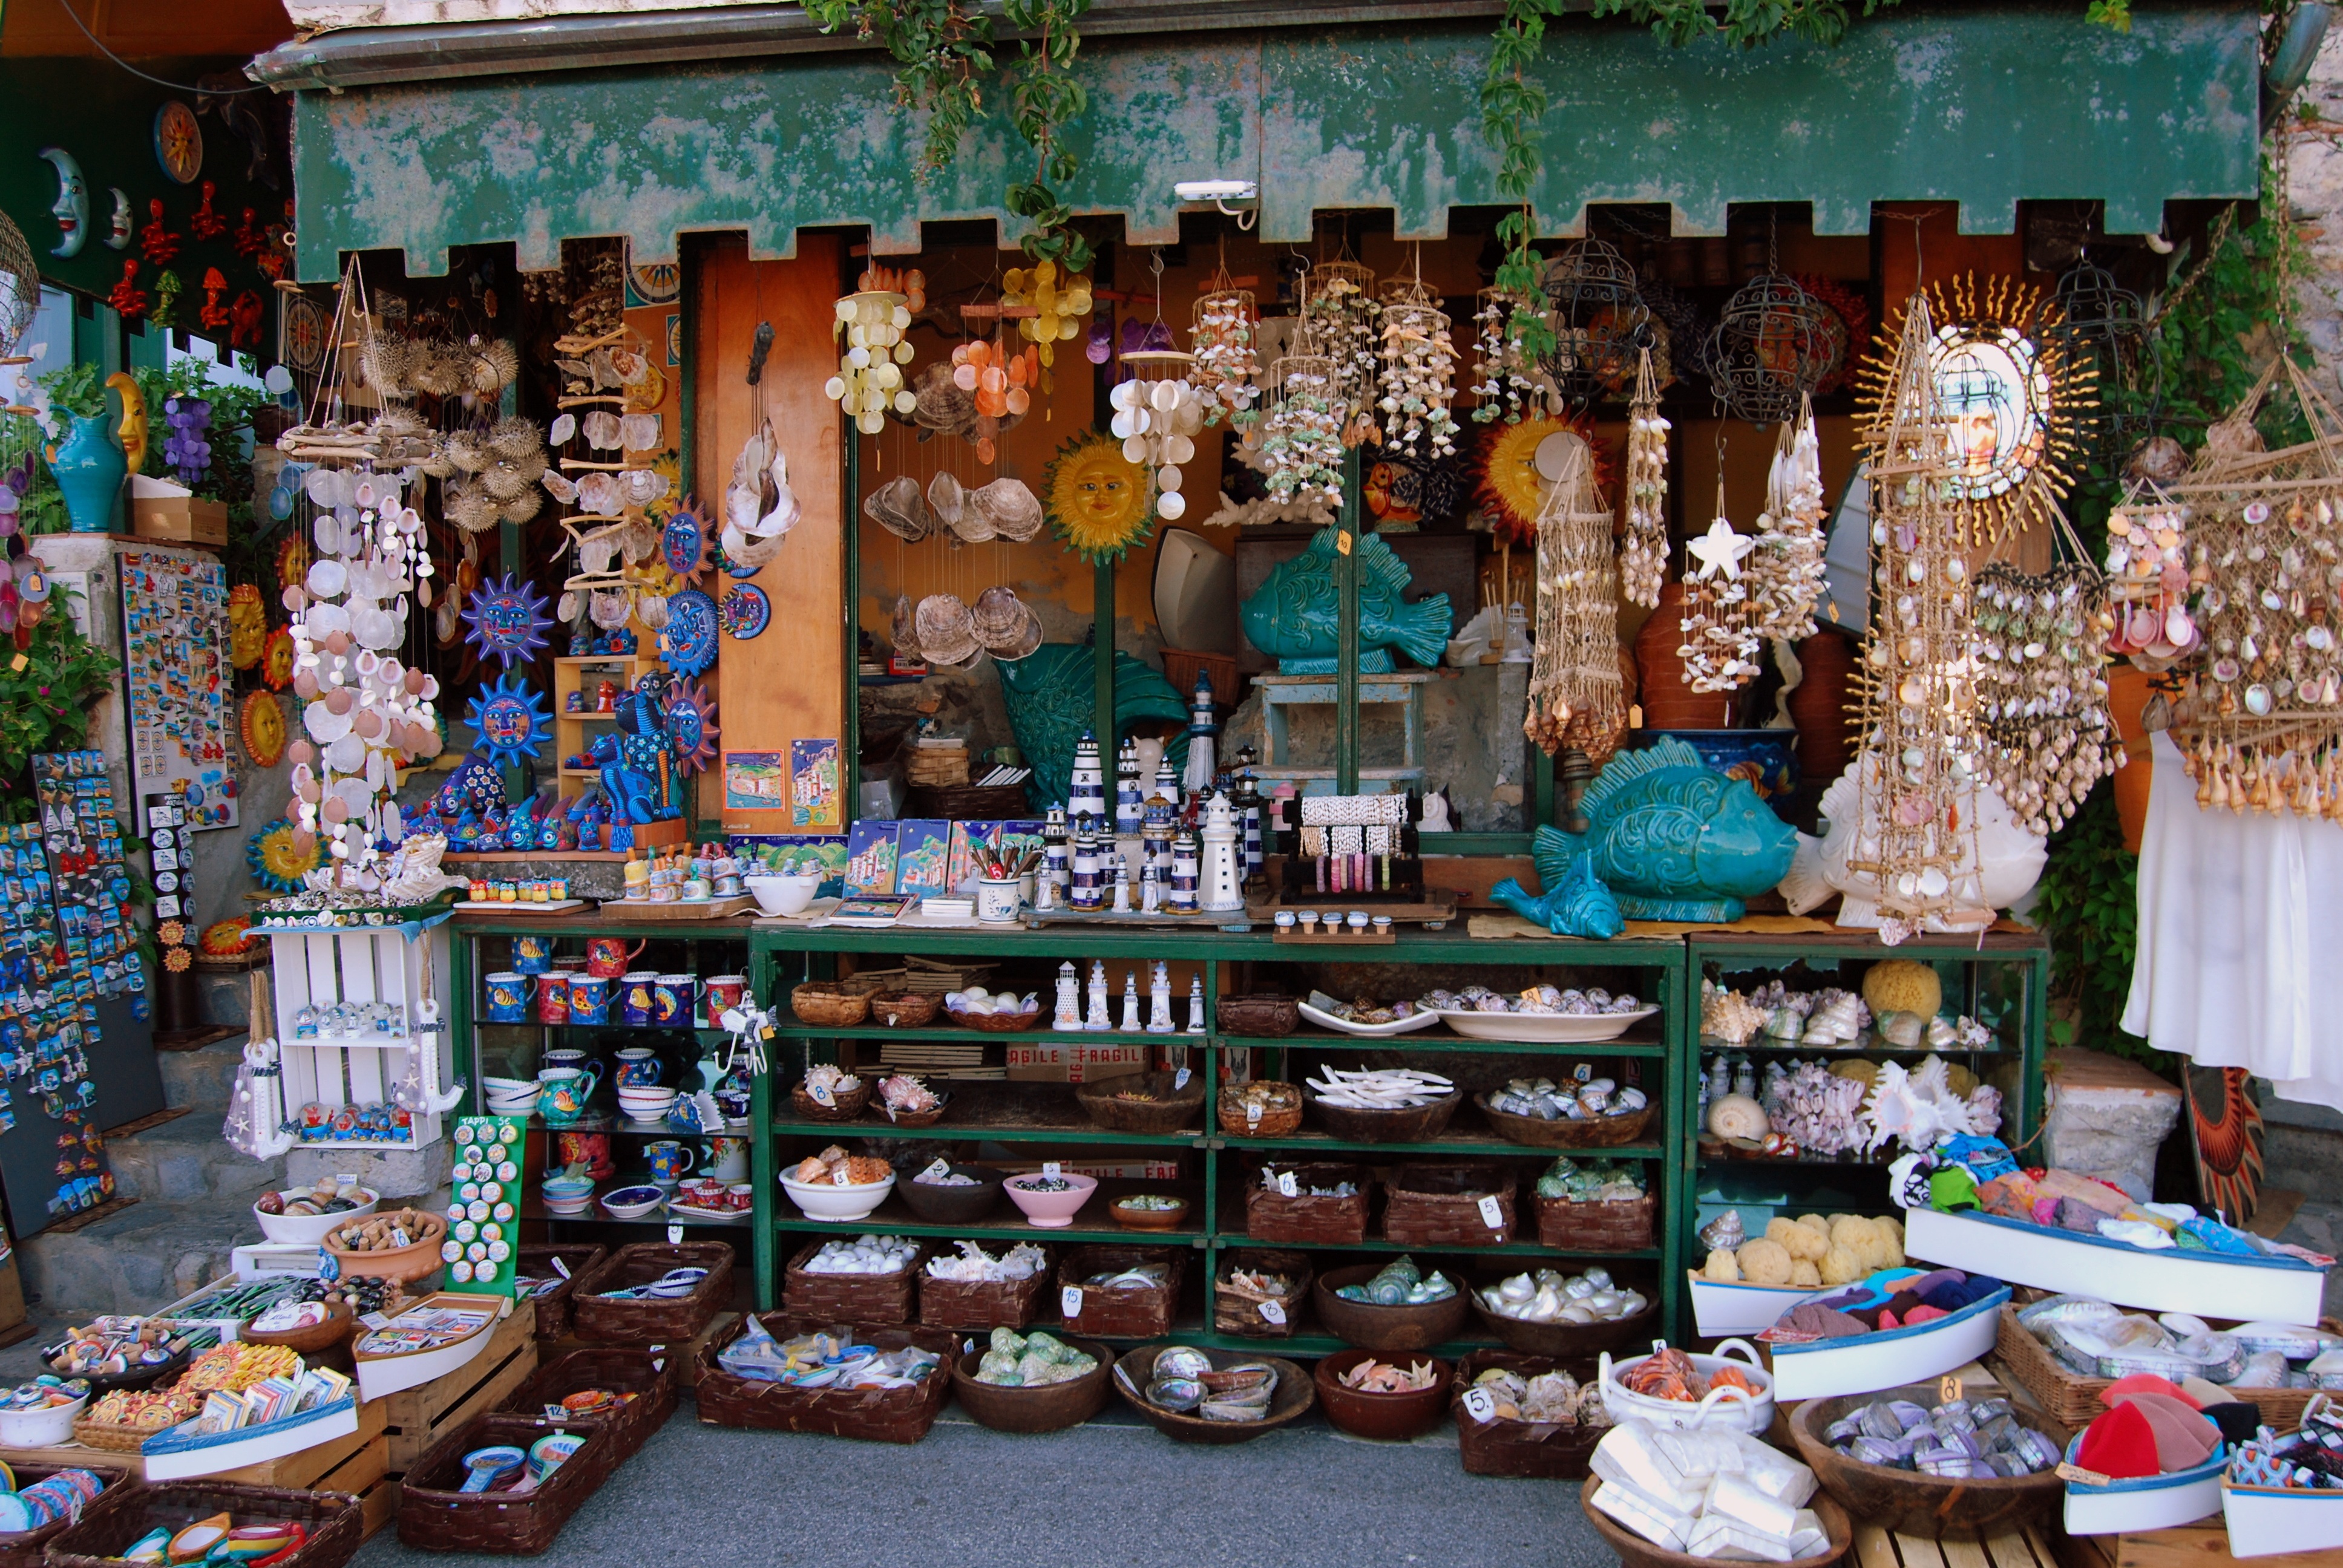
city, shop, vendor, italy, bazaar, market, marketplace, public space, stall, memories, grocery store, souvenir, decorations, floristry, retail, liguria, porto venere, human settlement